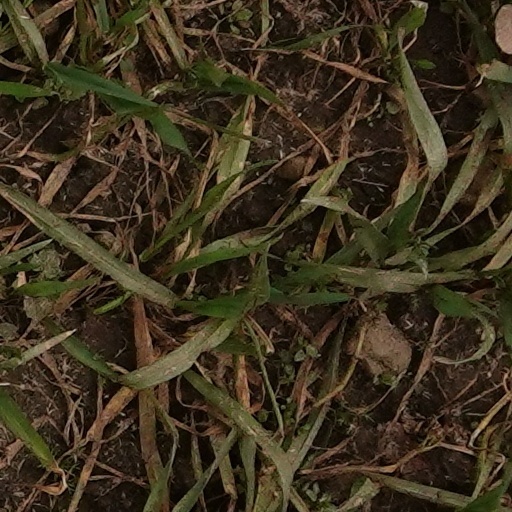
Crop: wheat